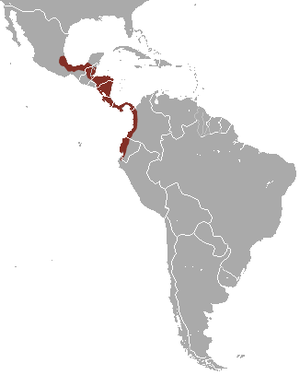
L’Opossum laineux de Derby ou opossum laineux d'Amérique centrale est une espèce d'opossum d'Amérique. Ce marsupial omnivore est relativement peu commun et discret.